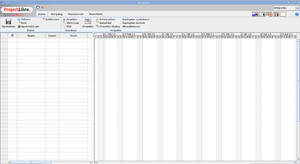
ProjectLibre est un outil open source de planification de projet multi-projets et multi-utilisateurs. Il est le résultat d'un fork du logiciel OpenProj.